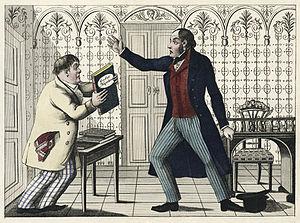
Der Unbedeutende est une pièce avec chant en quatre actes de Johann Nestroy avec une musique d'Adolf Müller senior.